Women in the Spanish democratic transition period

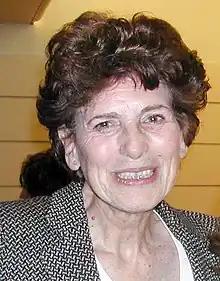
Teresa Revilla in January 2006.

Following Franco's death, Spain underwent massive change that culminated in the Constitution of 1978. This document returned Spain to being a country where women were guaranteed full equal rights under the law. Reforms in the post-Francoist period saw the Catholic Church lose official status in government, the age of legal majority moved from 21 to 18, and marriage defining men and women equally. Under Article 14 of the 1978 Spanish Constitution, all people were considered equal before the law. It prohibited the state from discriminating based on birth, sex, religion or political opinion. Article 9.2 states, "It is the responsibility of public powers to promote conditions ensuring that the freedom and equality of individuals and of the groups to which they belong are real and effective."